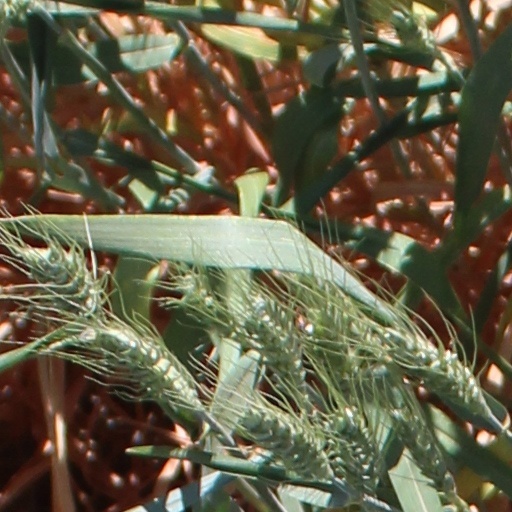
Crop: wheat